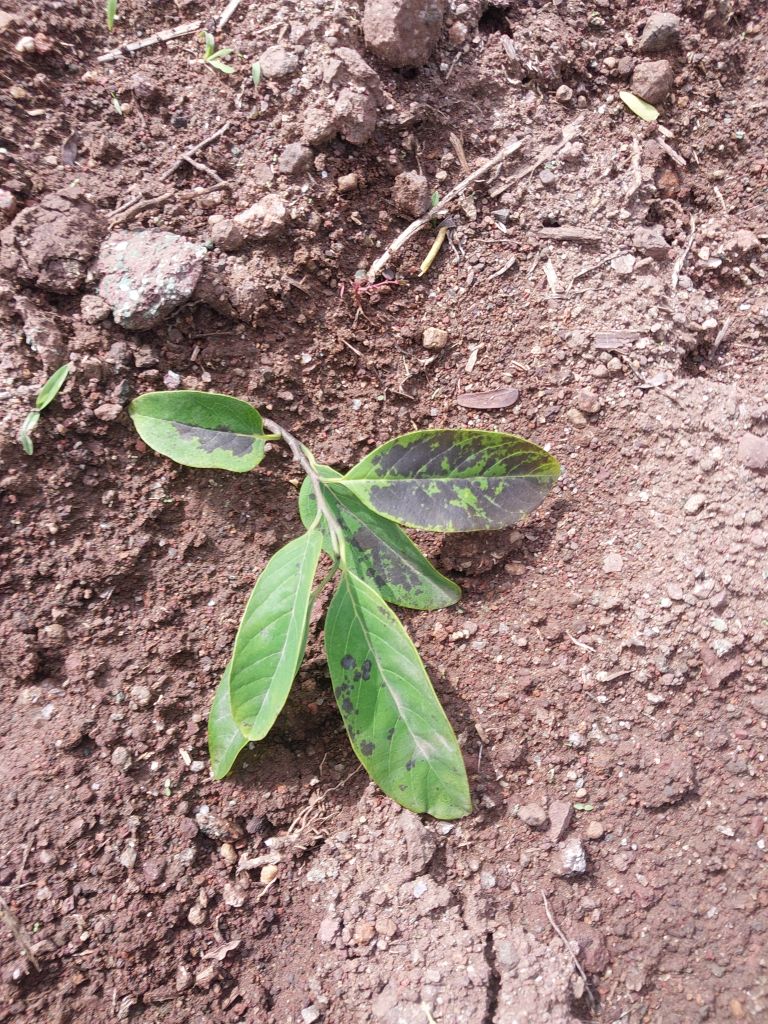
Disease label: Leaf spot on Leaves